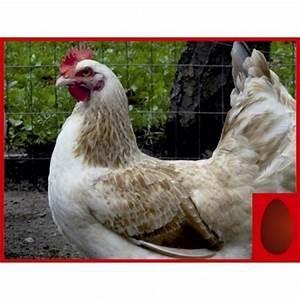
chicken